Hero (Mariah Carey song)

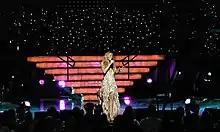
Carey performing "Hero" live during her (2002–2003)

"Hero" became Carey's eighth chart topper on the US "Billboard" Hot 100. It reached the number one position in its tenth week and spent four weeks at the top, from December 25, 1993, to January 15, 1994. It replaced "Again" by Janet Jackson, and was replaced by Bryan Adams, Rod Stewart and Sting's "All for Love". In total, the song remained in the top 40 for 25 weeks, with 16 of those spent in the top ten. On the "Billboard" year-end Charts for 1994, "Hero" finished at number five, number 53 on the decade-end chart and number three on the year-end Airplay Chart. "Hero" has been certified triple-platinum by the Recording Industry Association of America (RIAA), denoting shipments of over three million units throughout the country. Prior to the song's recital at Carey's concert at Madison Square Garden on December 10, 1993, during her Music Box Tour, she announced that the proceeds from the stateside sales of the single were to be donated to the families of the victims of the 1993 Long Island Rail Road shooting. The song was dedicated to the three men who subdued the shooter on stage that night, three days after the tragedy. Carey was a frequent rider on the LIRR rush hour service out of Penn Station when she lived on Long Island. In Canada, the song debuted at number 64 on the Canadian "RPM" Singles Chart during the week of November 6, 1993. During the week of December 4, 1993, "Hero" reached its peak position of number three, staying there for three consecutive weeks, and a total of 21 weeks within the top 100. "Hero" finished at numbers 48 and 22 on the Canadian year-end charts for 1993 and 1994.